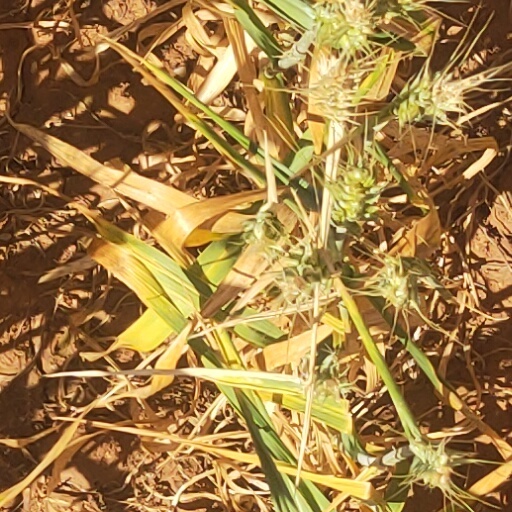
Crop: wheat